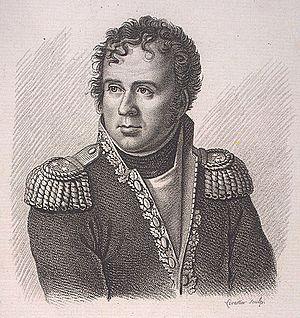
Joseph Sécret Pascal-Vallongue (1763-1806), général de brigade de la Révolution et de l'Empire. Servant dans l'arme du génie, il est tué lors du siège de Gaète en 1806.
Le siège de Gaète se déroule du 26 février au 18 juillet 1806, dans le cadre de l'invasion du royaume de Naples de 1806 par l'armée Napoléonienne. Les forces impériales françaises commandées par le maréchal André Masséna assiègent la ville fortifiée de Gaète en Italie, défendue par une garnison napolitaine aux ordres du prince Louis de Hesse-Philippsthal. Après une résistance de plusieurs mois durant laquelle le prince de Hesse reçoit une grave blessure, Gaète hisse le drapeau blanc et Masséna accorde des termes particulièrement généreux à ses défenseurs.
Joseph Sécret Pascal-Vallongue, né le 14 avril 1763 à Sauve dans le Gard et mort le 17 juin 1806 à Castelleone, en Italie, est un général français de la Révolution et de l’Empire, blessé mortellement au siège de Gaète.